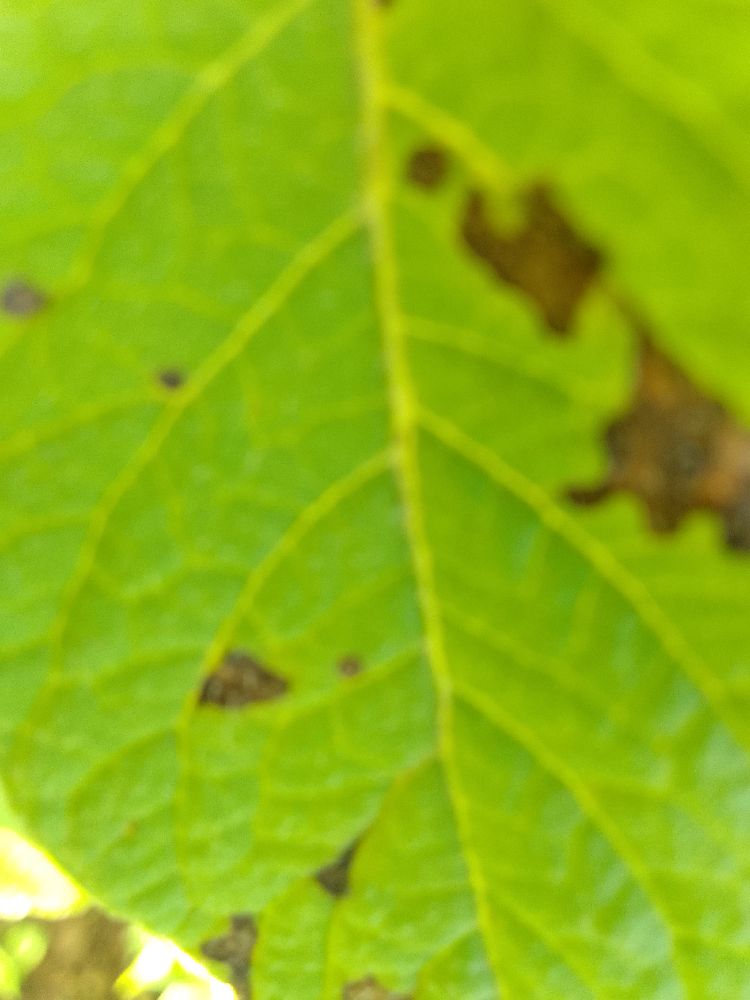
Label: Early blight